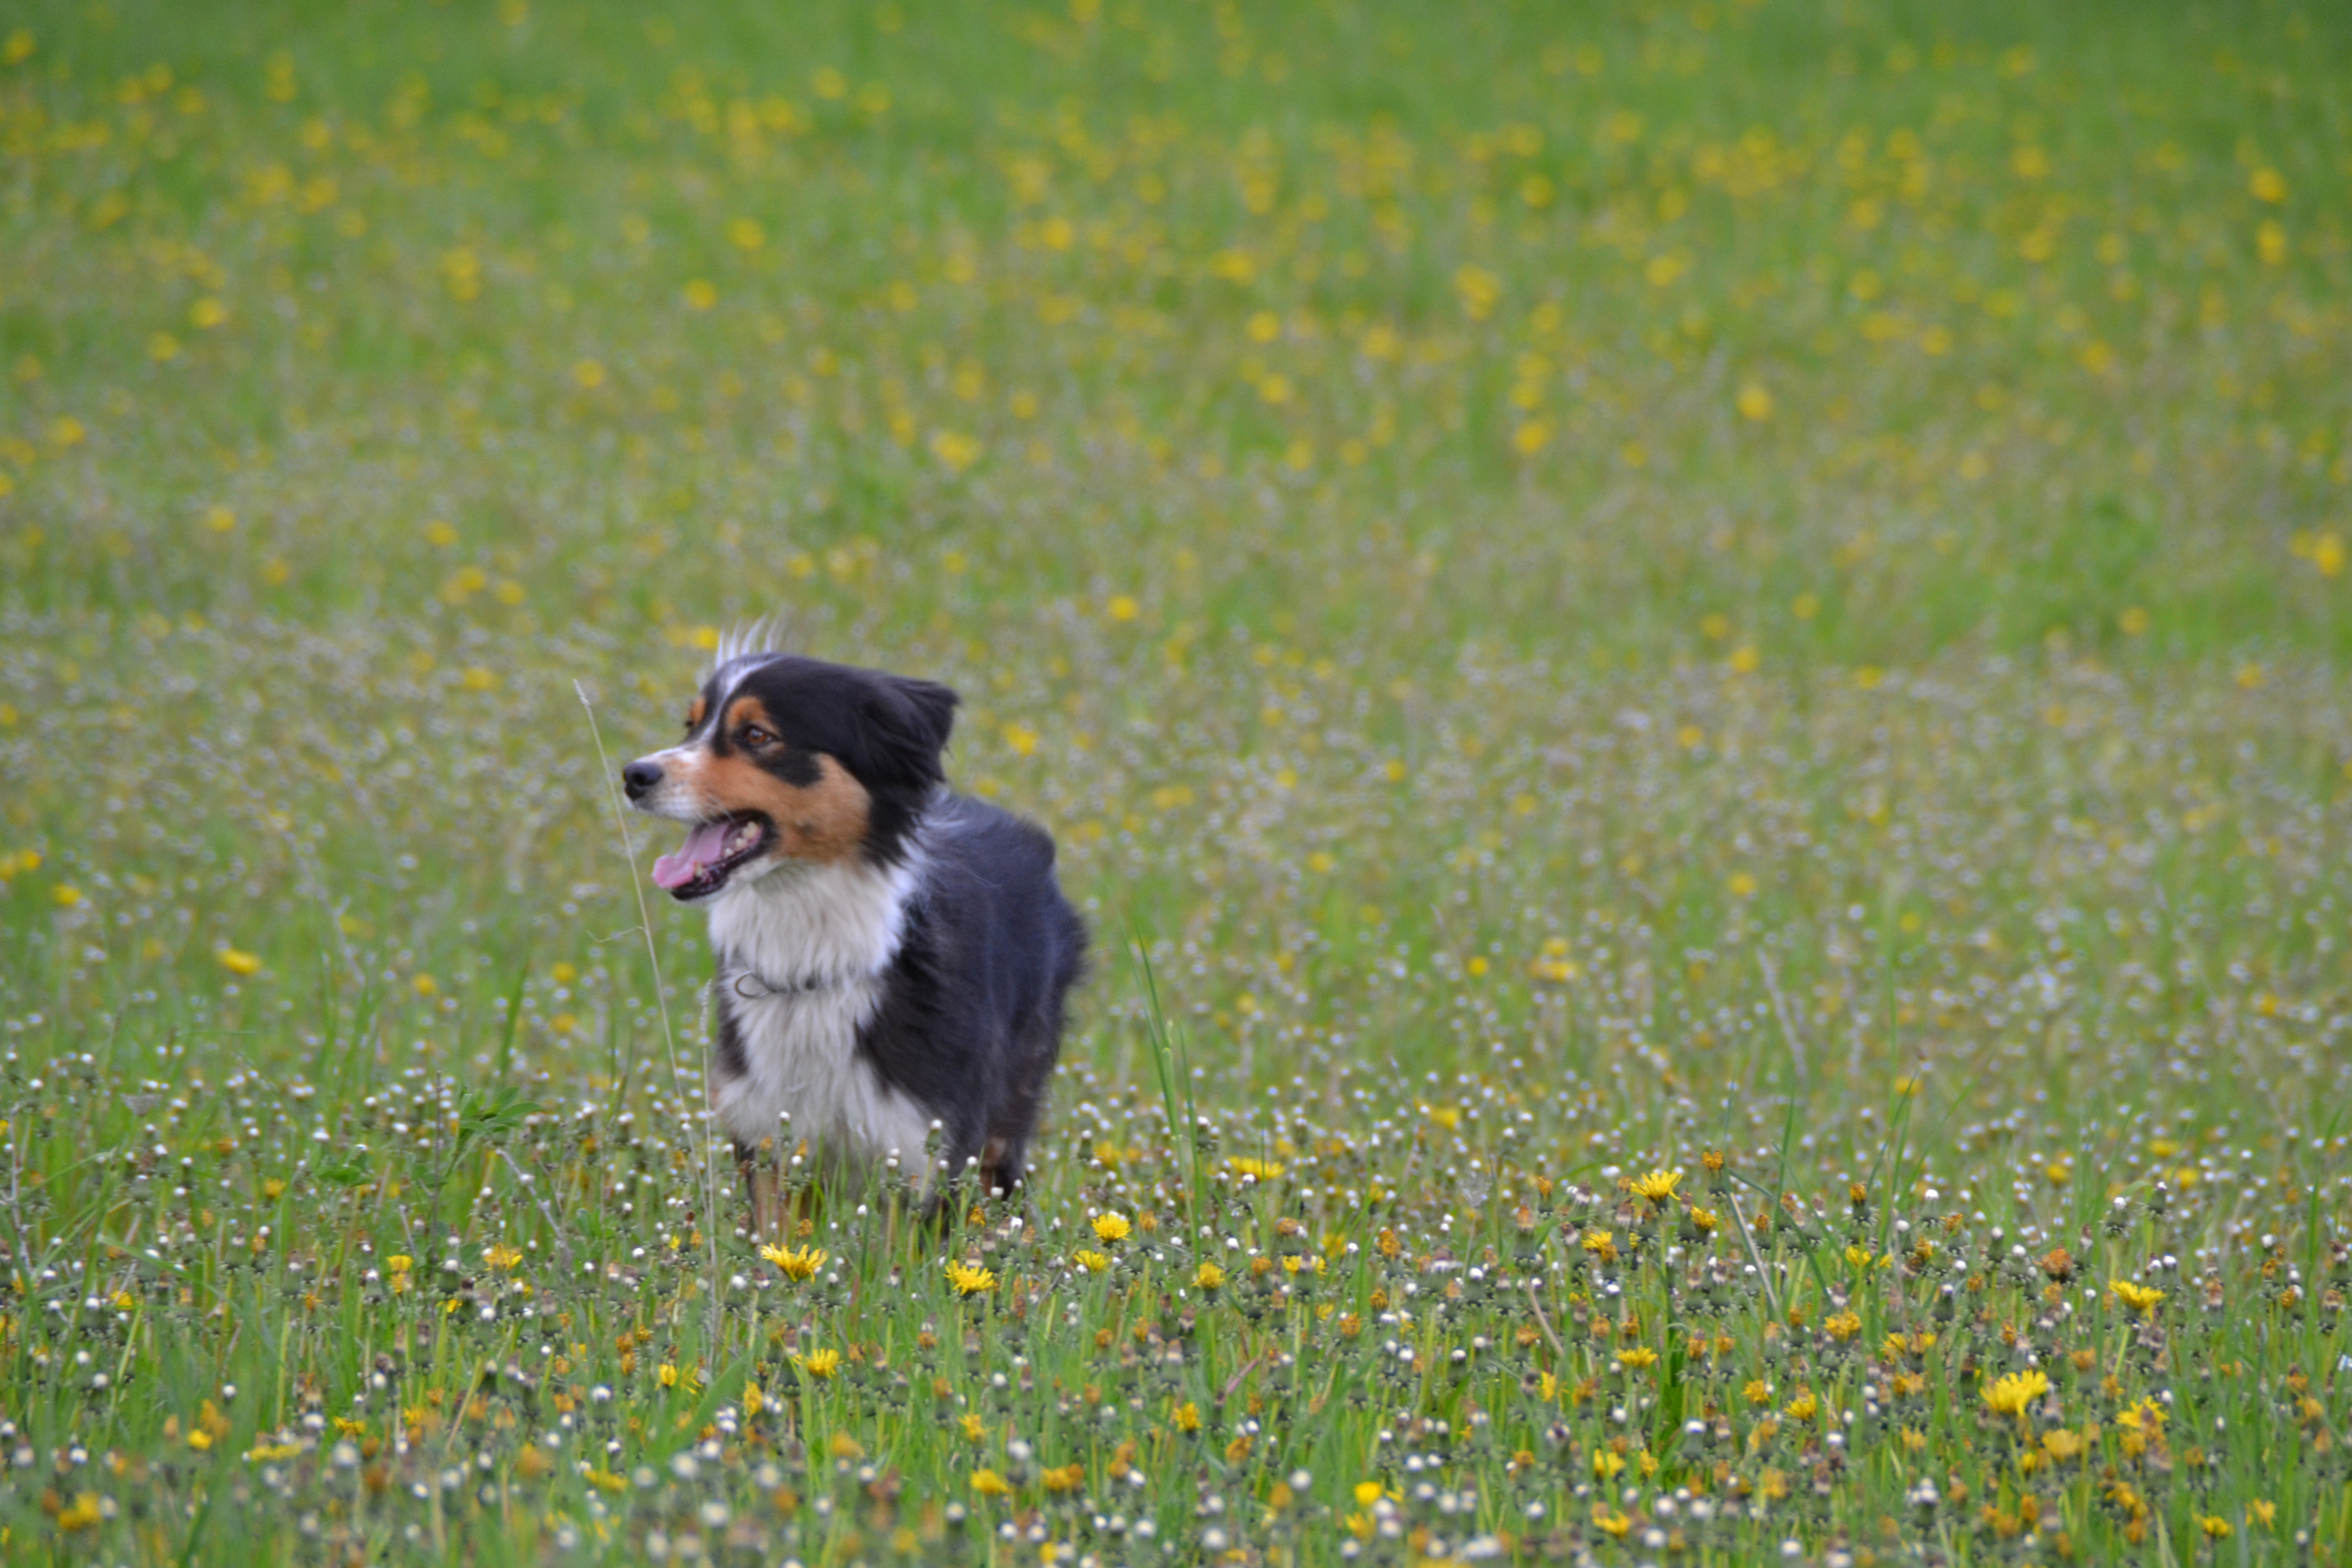
nature, grass, lawn, meadow, flower, dog, pet, green, mammal, grassland, vertebrate, sch fer dog, australian shepherd, dog like mammal